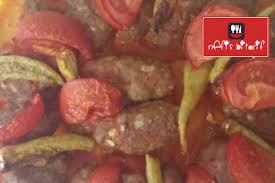
Yemek: izmir_kofte